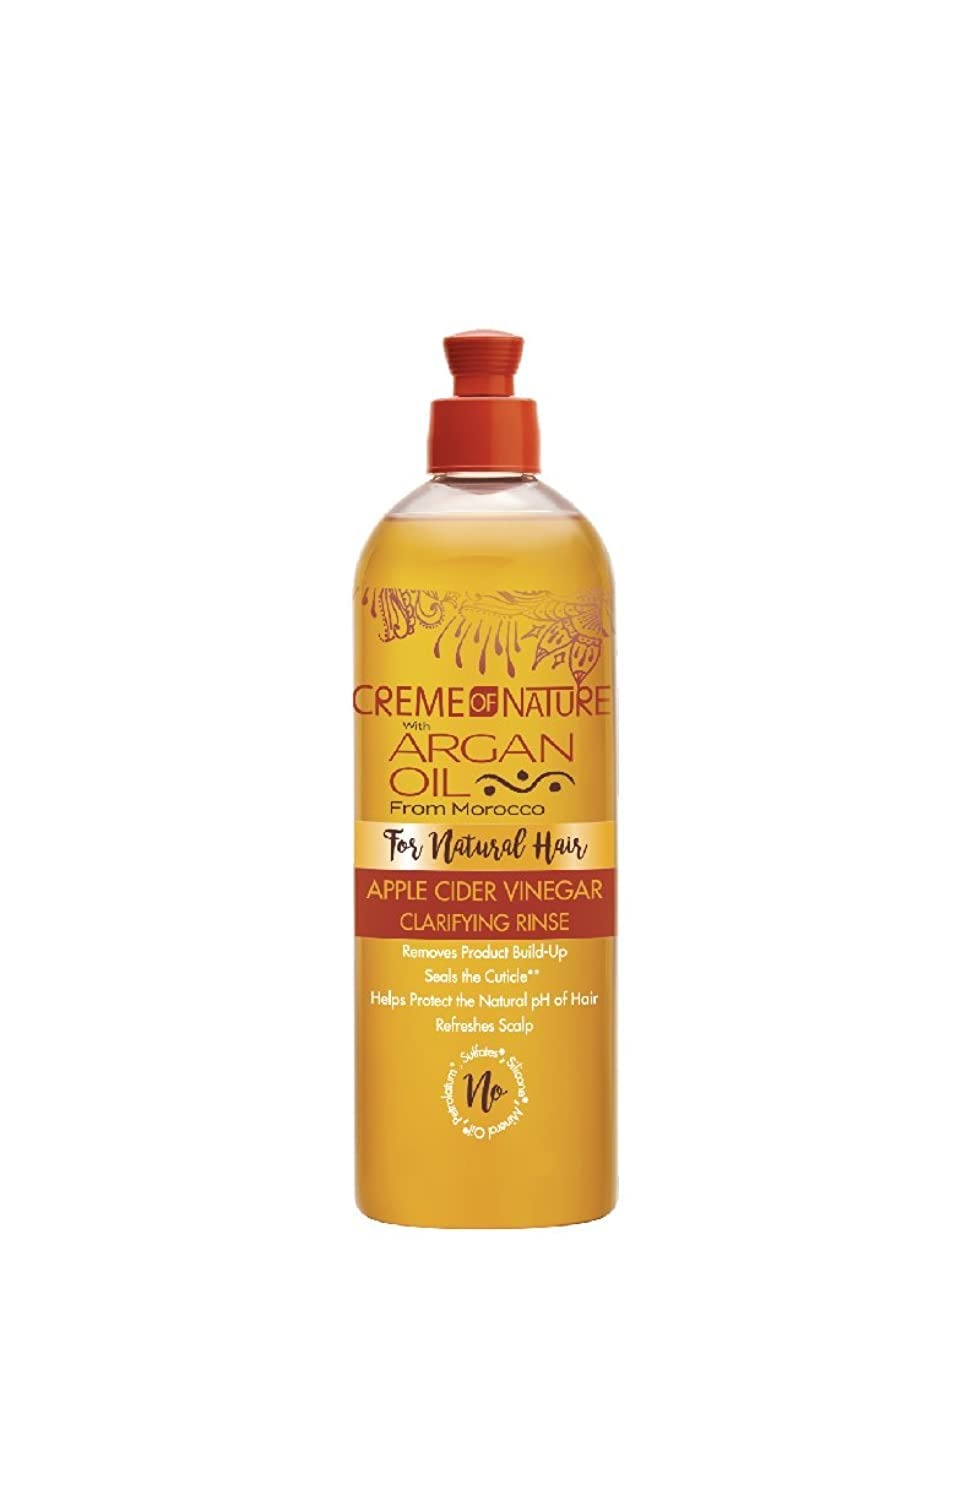
Item Name: Creme of Nature Argan Oil Apple Cider Vinegar, 15.5 oz / 460 ml
Bullet Point: Apple Cider Vinegar Clarifying Rinse is a unique deep cleanser that is perfect for removing weekly product build-up without stripping hair of its moisture.
Value: 1.0
Unit: Count

Price: 21.99